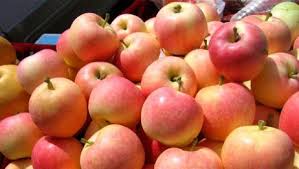
Waste category: biological